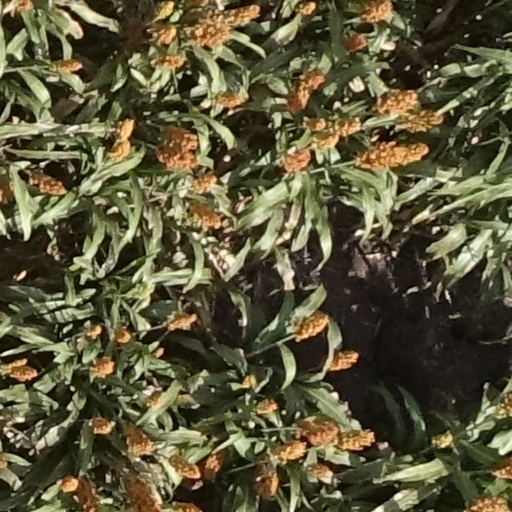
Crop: sorghum